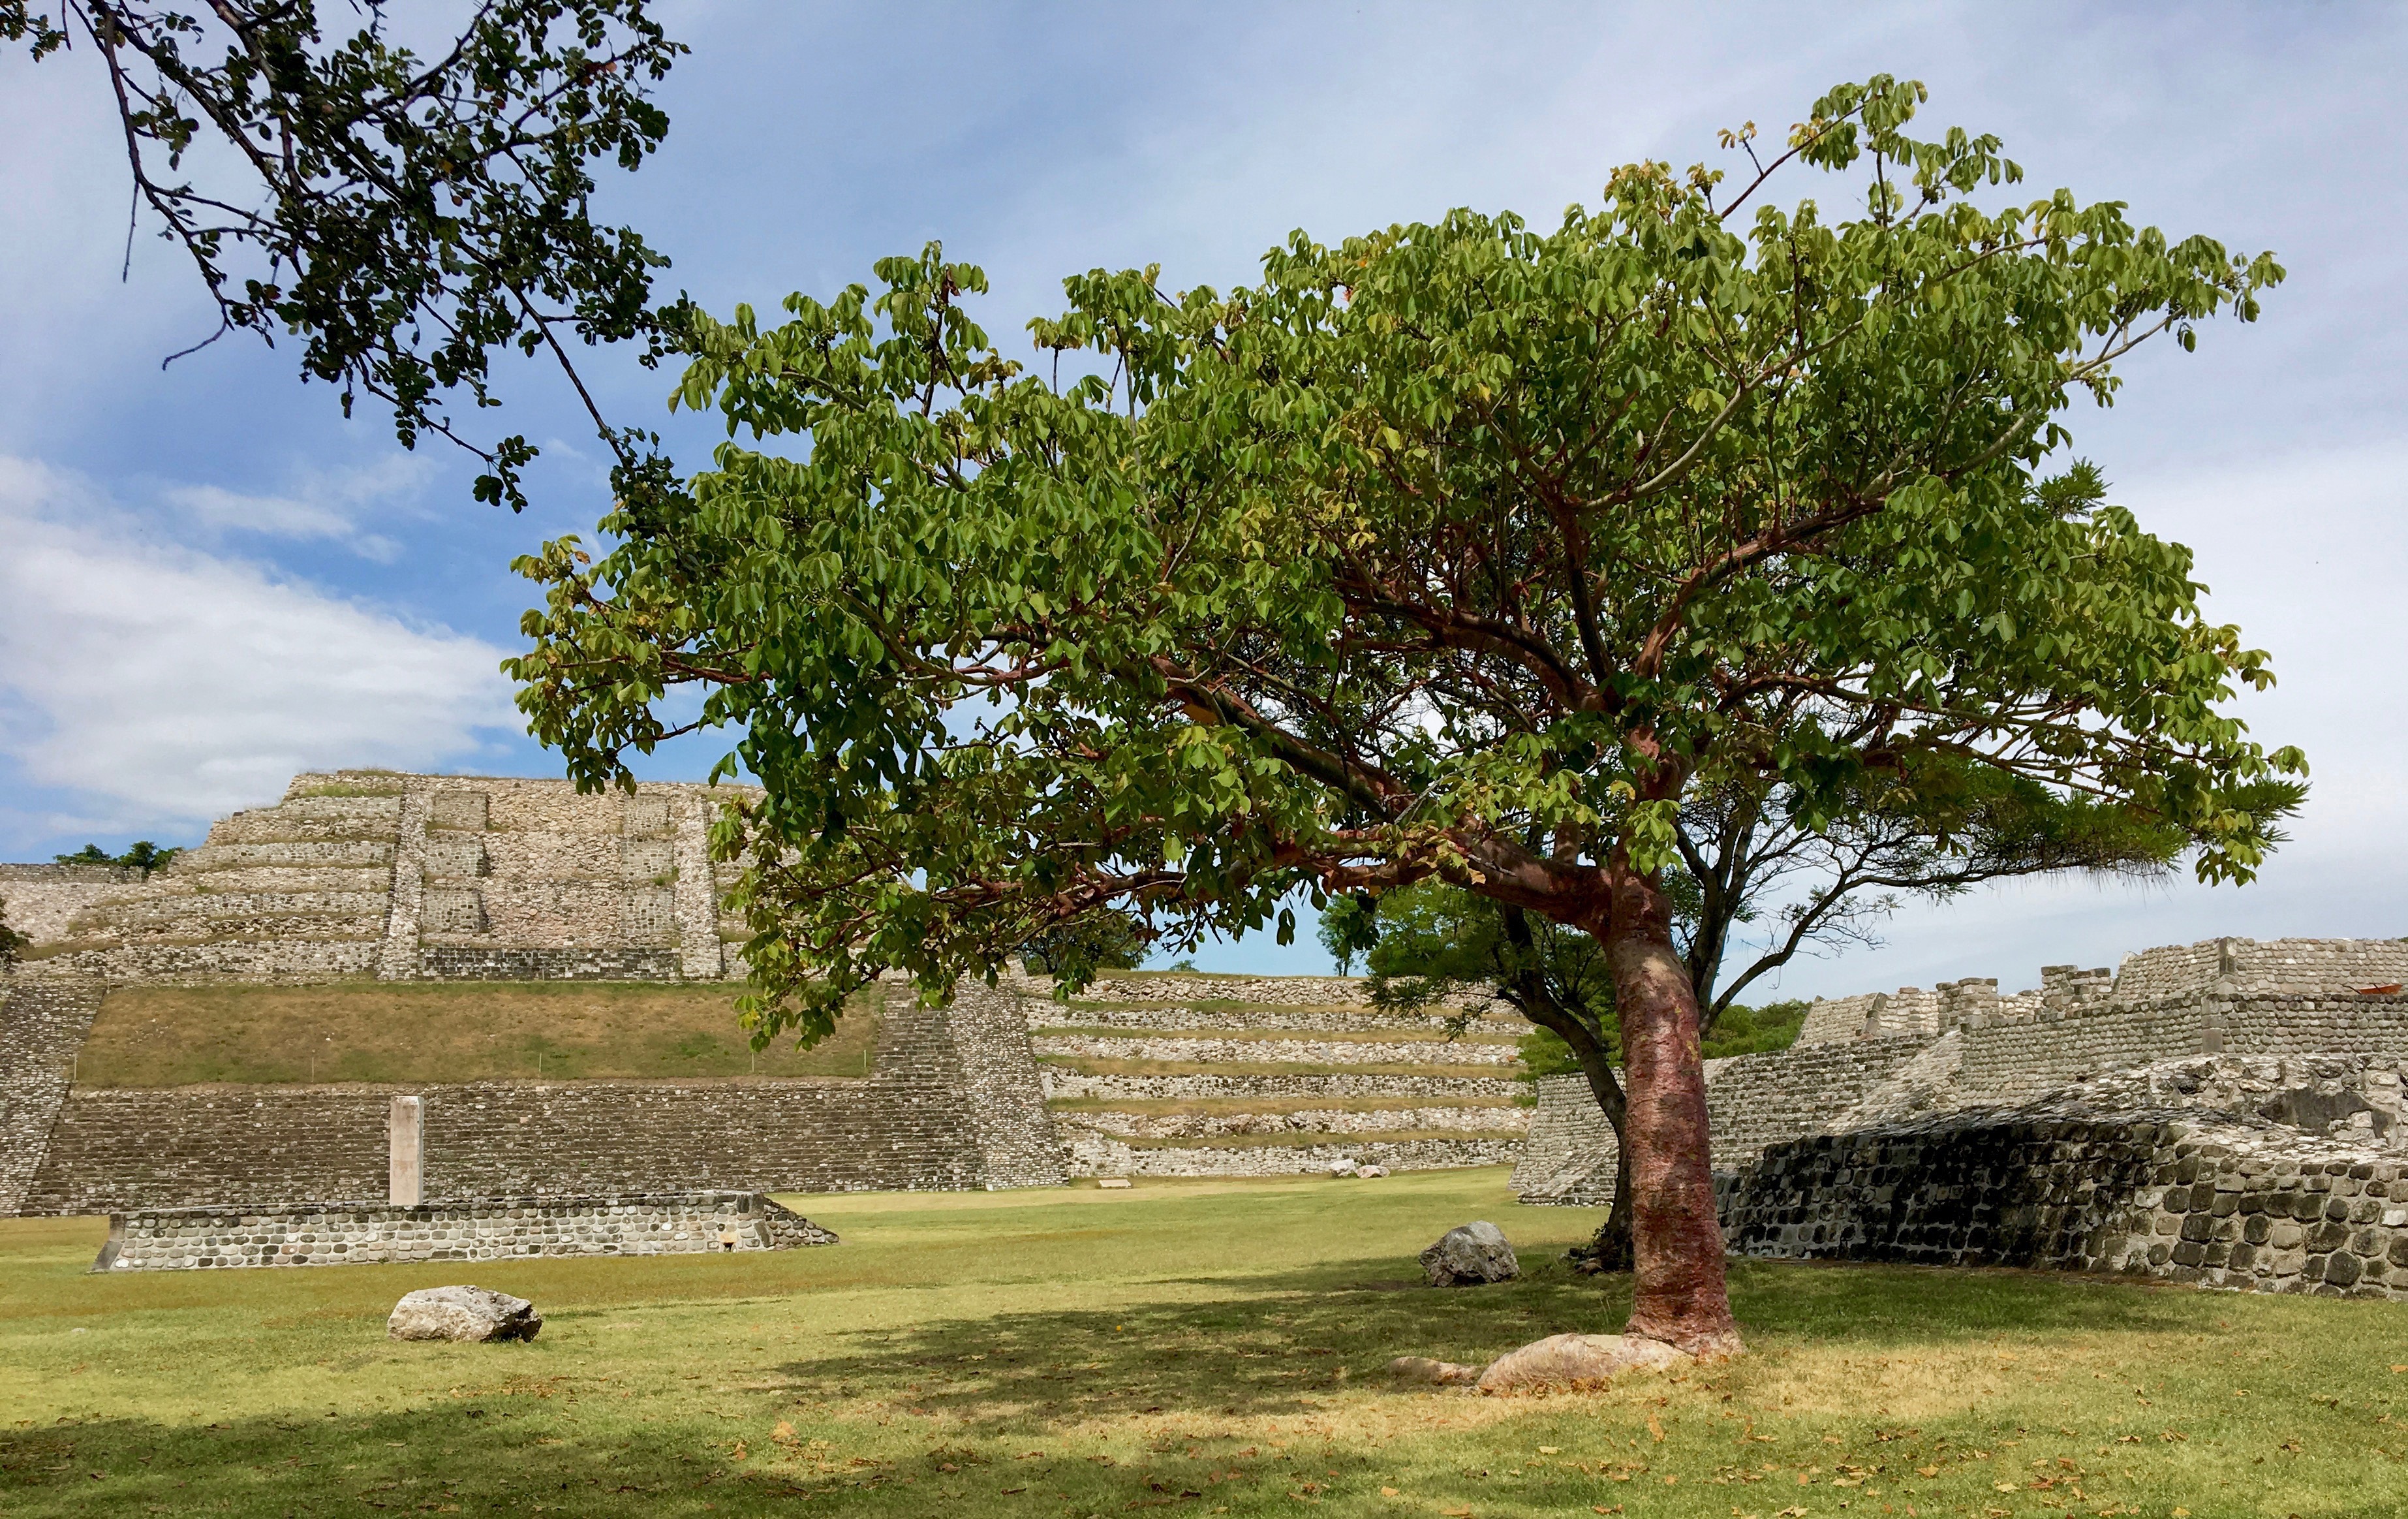
landscape, tree, plant, sky, lawn, sunlight, flower, stone, travel, botany, savanna, mountains, ruins, estate, site, ecosystem, strength, archaeological, rural area, flowering plant, xochicalco, mesoamerica, miacatl n, mexica, woody plant, land plant